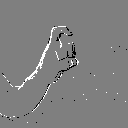
ASL letter: x